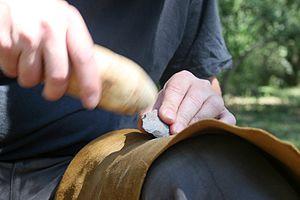
percussion directe au percuteur organique (buis) d'une pièce bifaciale en silcrète
La percussion directe est un ensemble de techniques de débitage utilisées depuis la Préhistoire pour réaliser des objets en roche taillée. Il s'agit des plus anciennes techniques utilisées par les premiers hominidés.